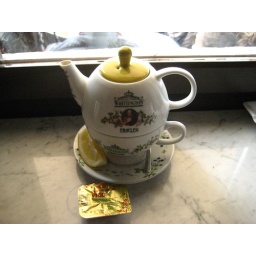
Chamomile tea - pot on top, cup below - cute!